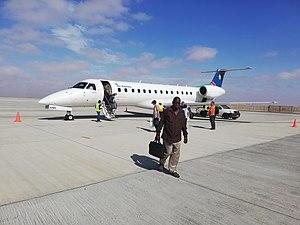
Air Namibia est la compagnie aérienne nationale namibienne. C'est une société d'État totalement contrôlée par le gouvernement namibien et placée sous la tutelle du ministère des travaux publics et des transports.